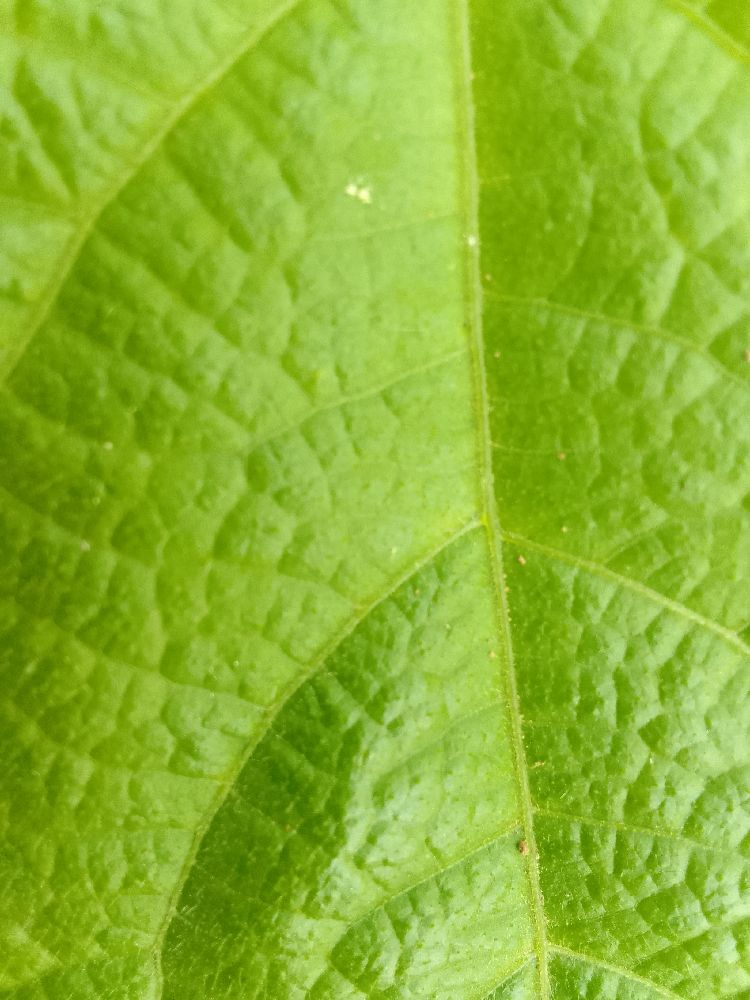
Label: healthy